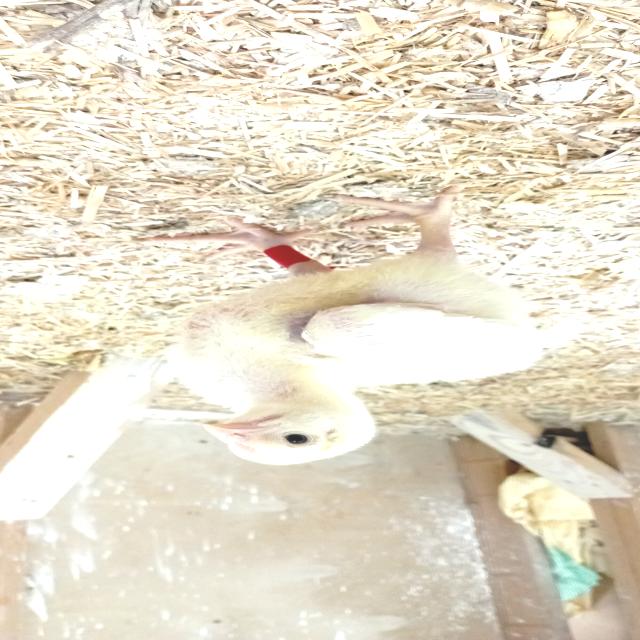
Weight: 403 g